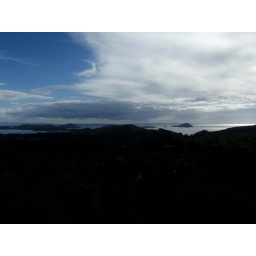
NZ - Coromandel, train ride in forest